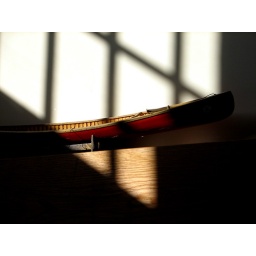
This is one of many boats arond the house in my sisters place in Westport New York.